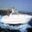
Label: ship